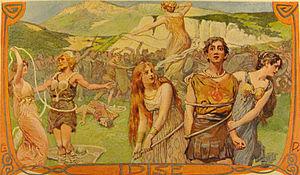
Les Dises forment, dans la mythologie nordique, un ensemble de divinités féminines, comparables aux Nornes, sur lesquelles peu de choses sont connues, à l'exception qu'elles sont associées à la mort et la déchéance. Elles coexistent avec deux autres groupes de divinités, qui sont les Ases et les Vanes. Les Valkyries sont des divinités mineures appelées "les Dises qui servaient Odin".